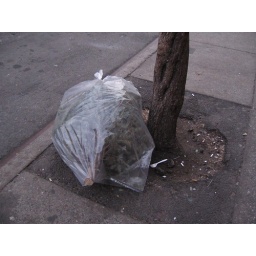
christmas tree in a bag